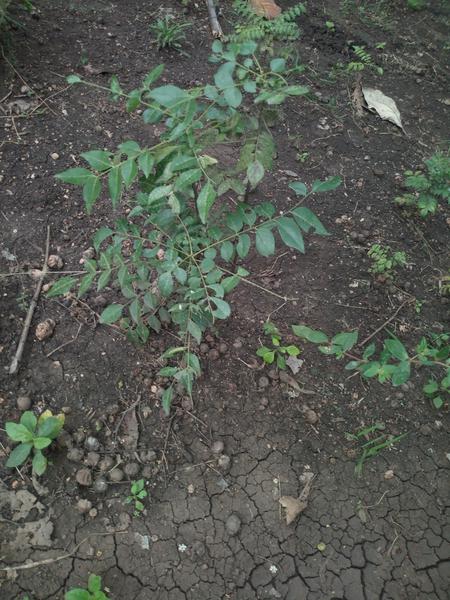
Plant: Curry_Leaf